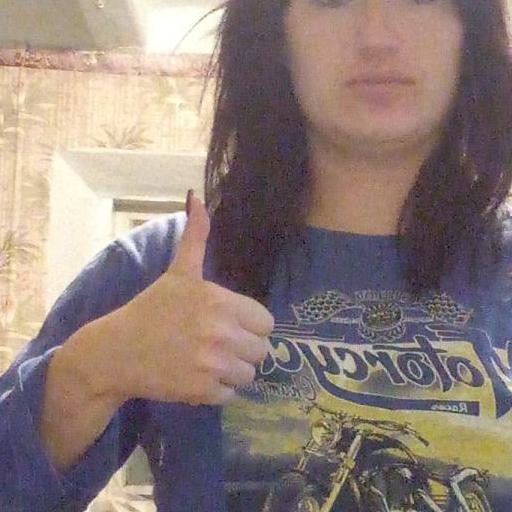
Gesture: like